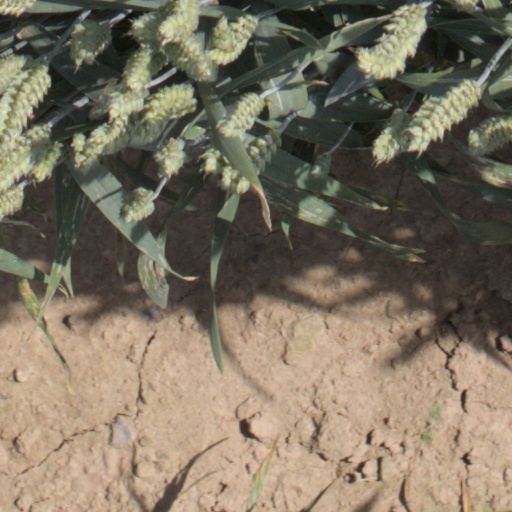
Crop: wheat